John Brzenk

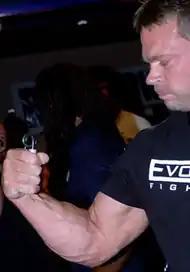
Brzenk in November 2006

John Richard Brzenk (born July 15, 1964) is a former professional armwrestler from the United States, who is universally acknowledged as 'the greatest armwrestler of all time'. During his career as a professional armwrestler, Brzenk has won more than 500 championship titles.